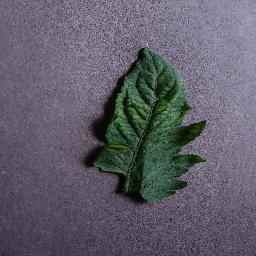
Label: Tomato___Tomato_mosaic_virus